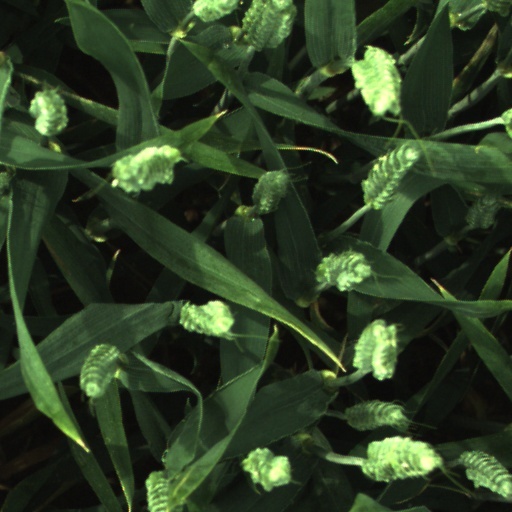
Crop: wheat